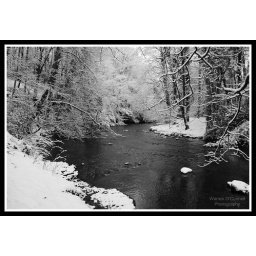
The river running through the Dalkeith Country Park in the winter covered in snow.